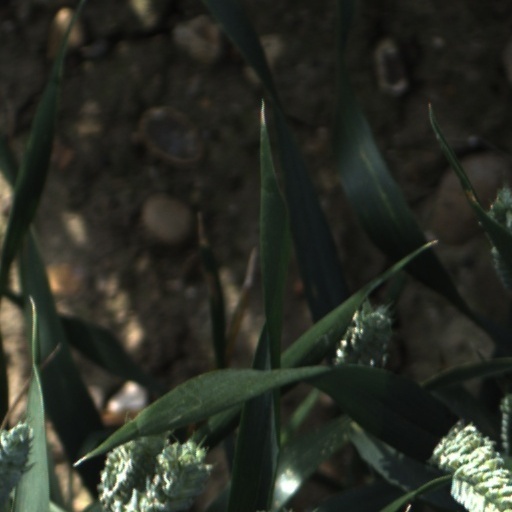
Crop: wheat